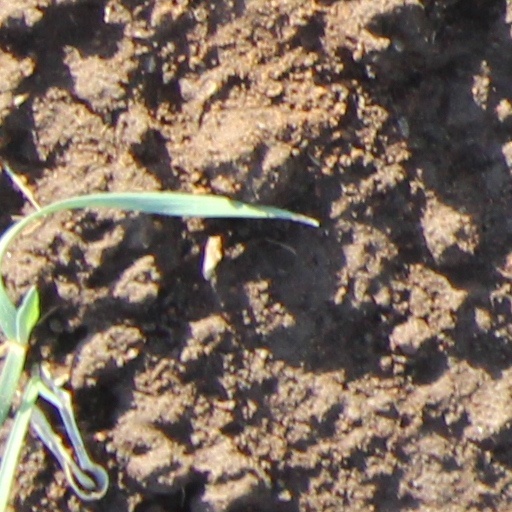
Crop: wheat